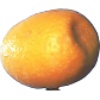
Label: kumquats